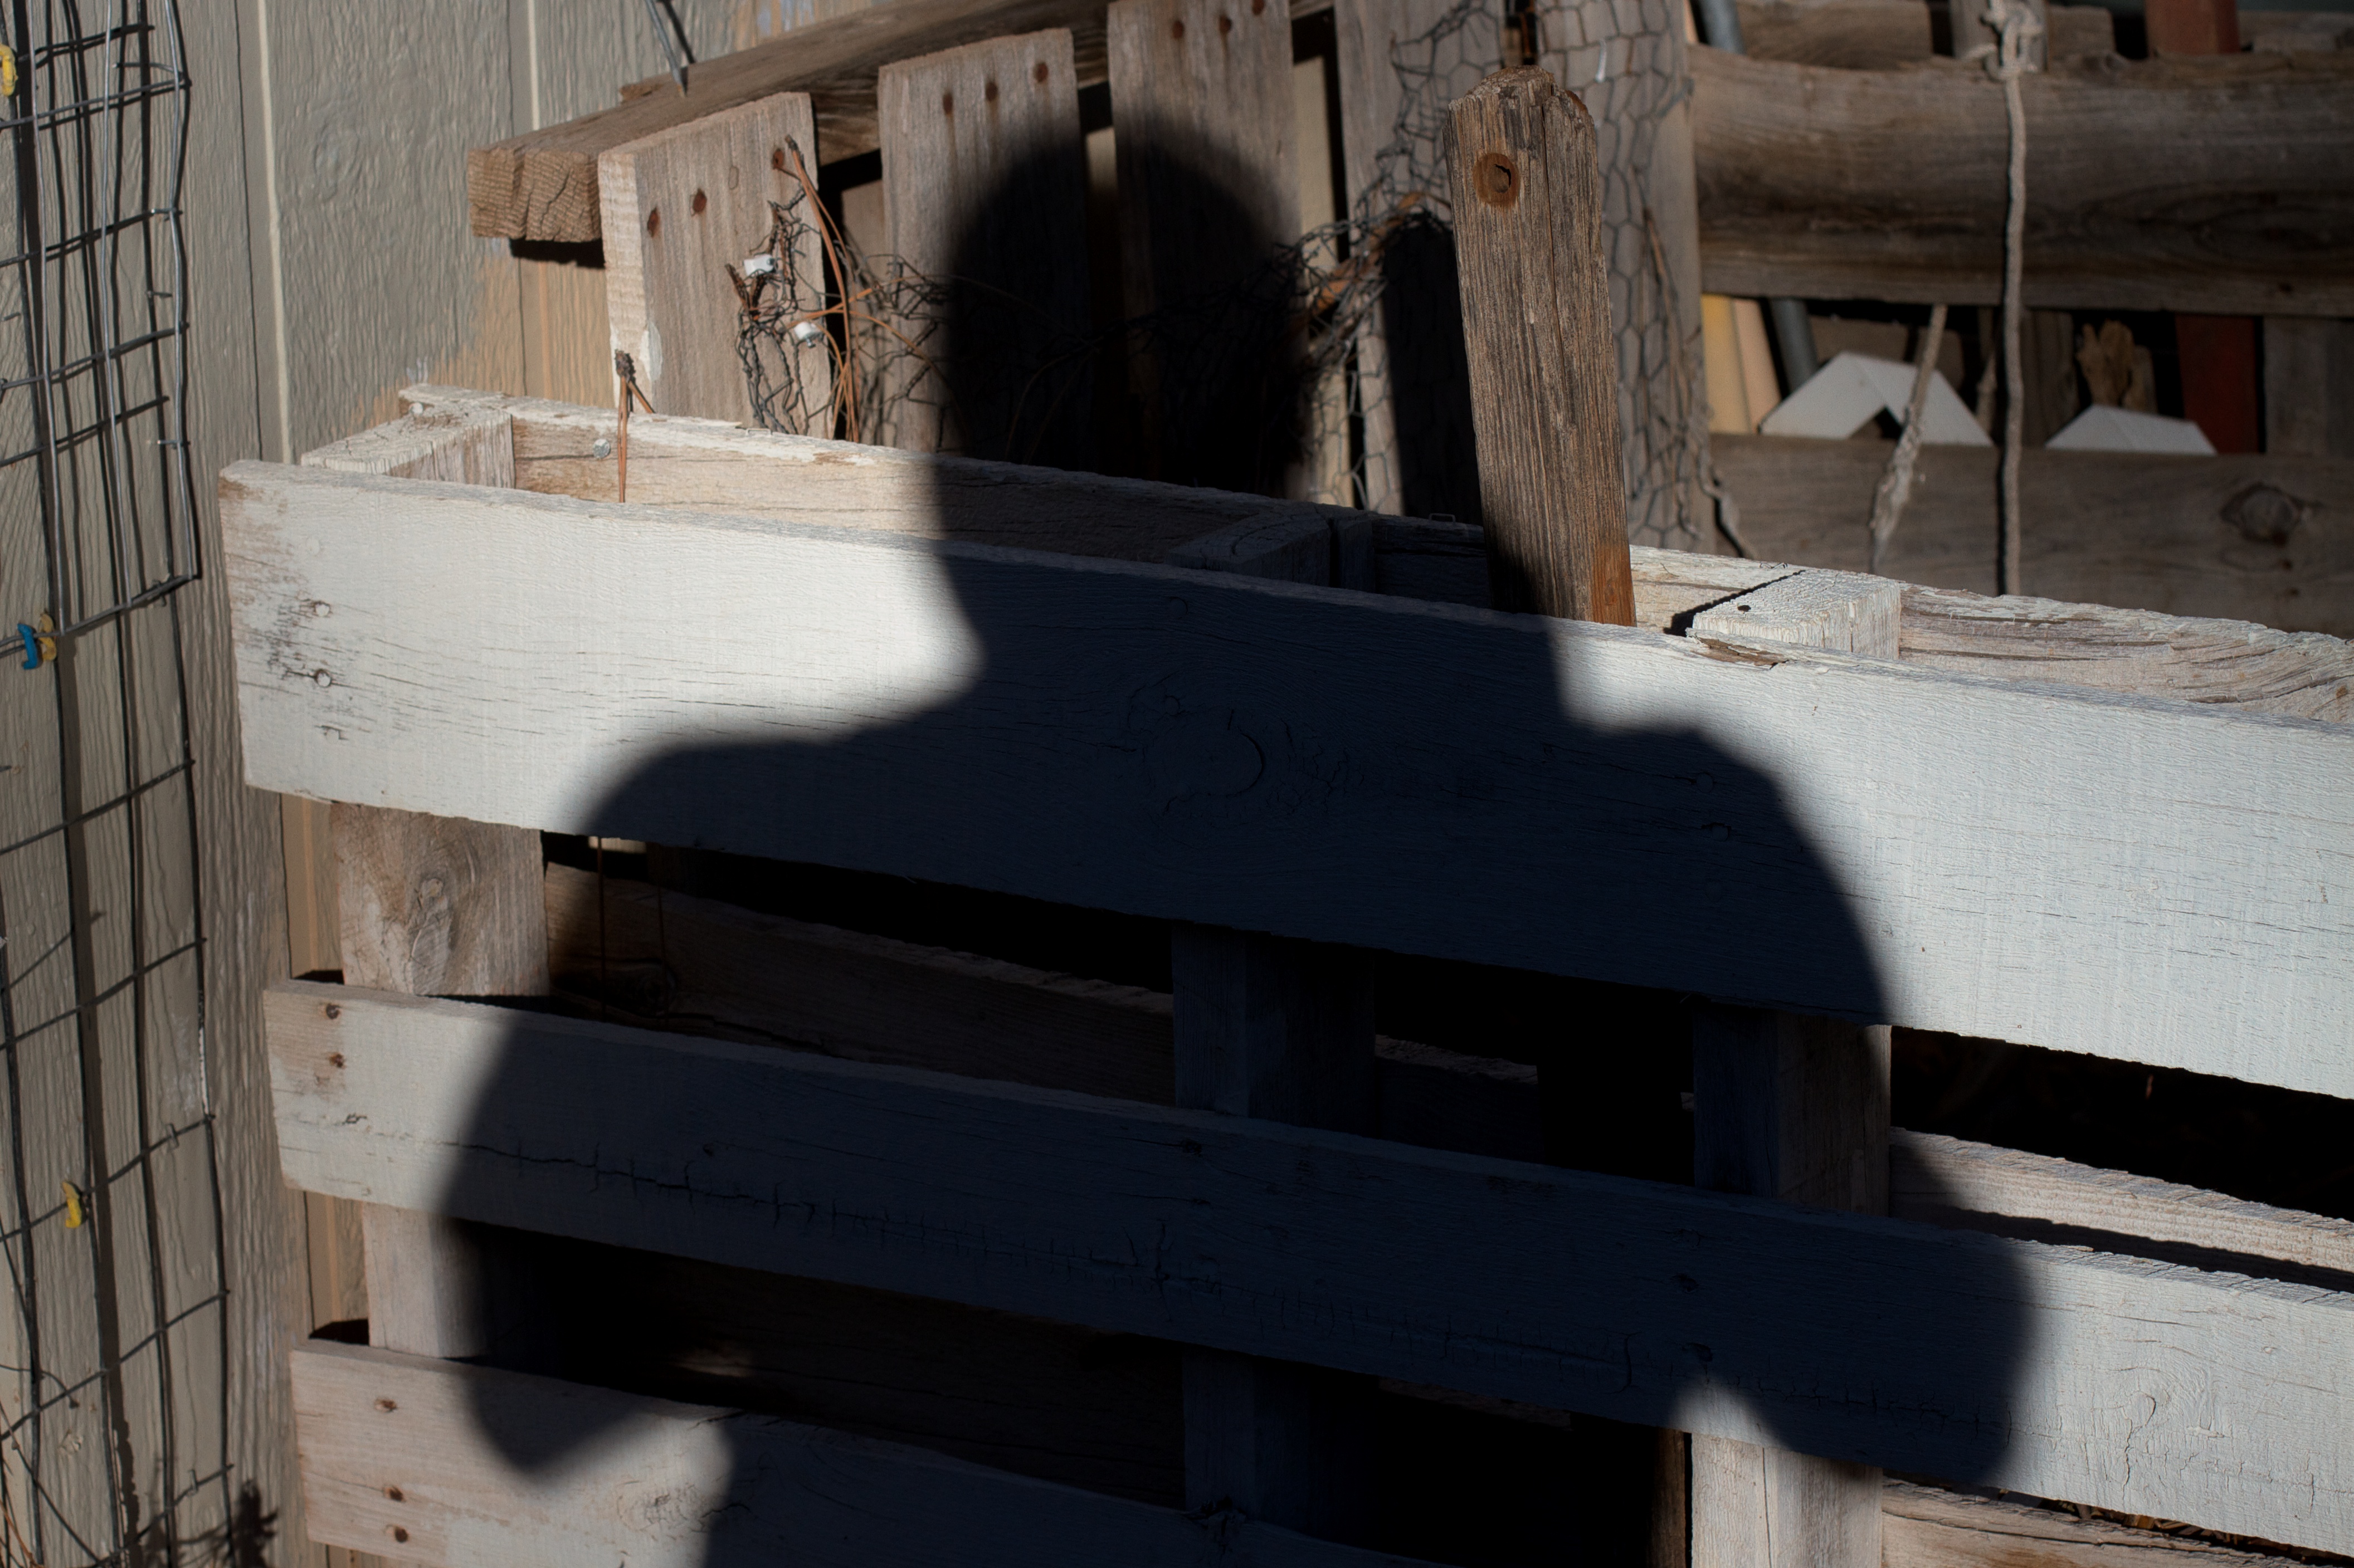
architecture, wood, white, boat, house, window, vehicle, shadow, interior design, art, tourist attraction